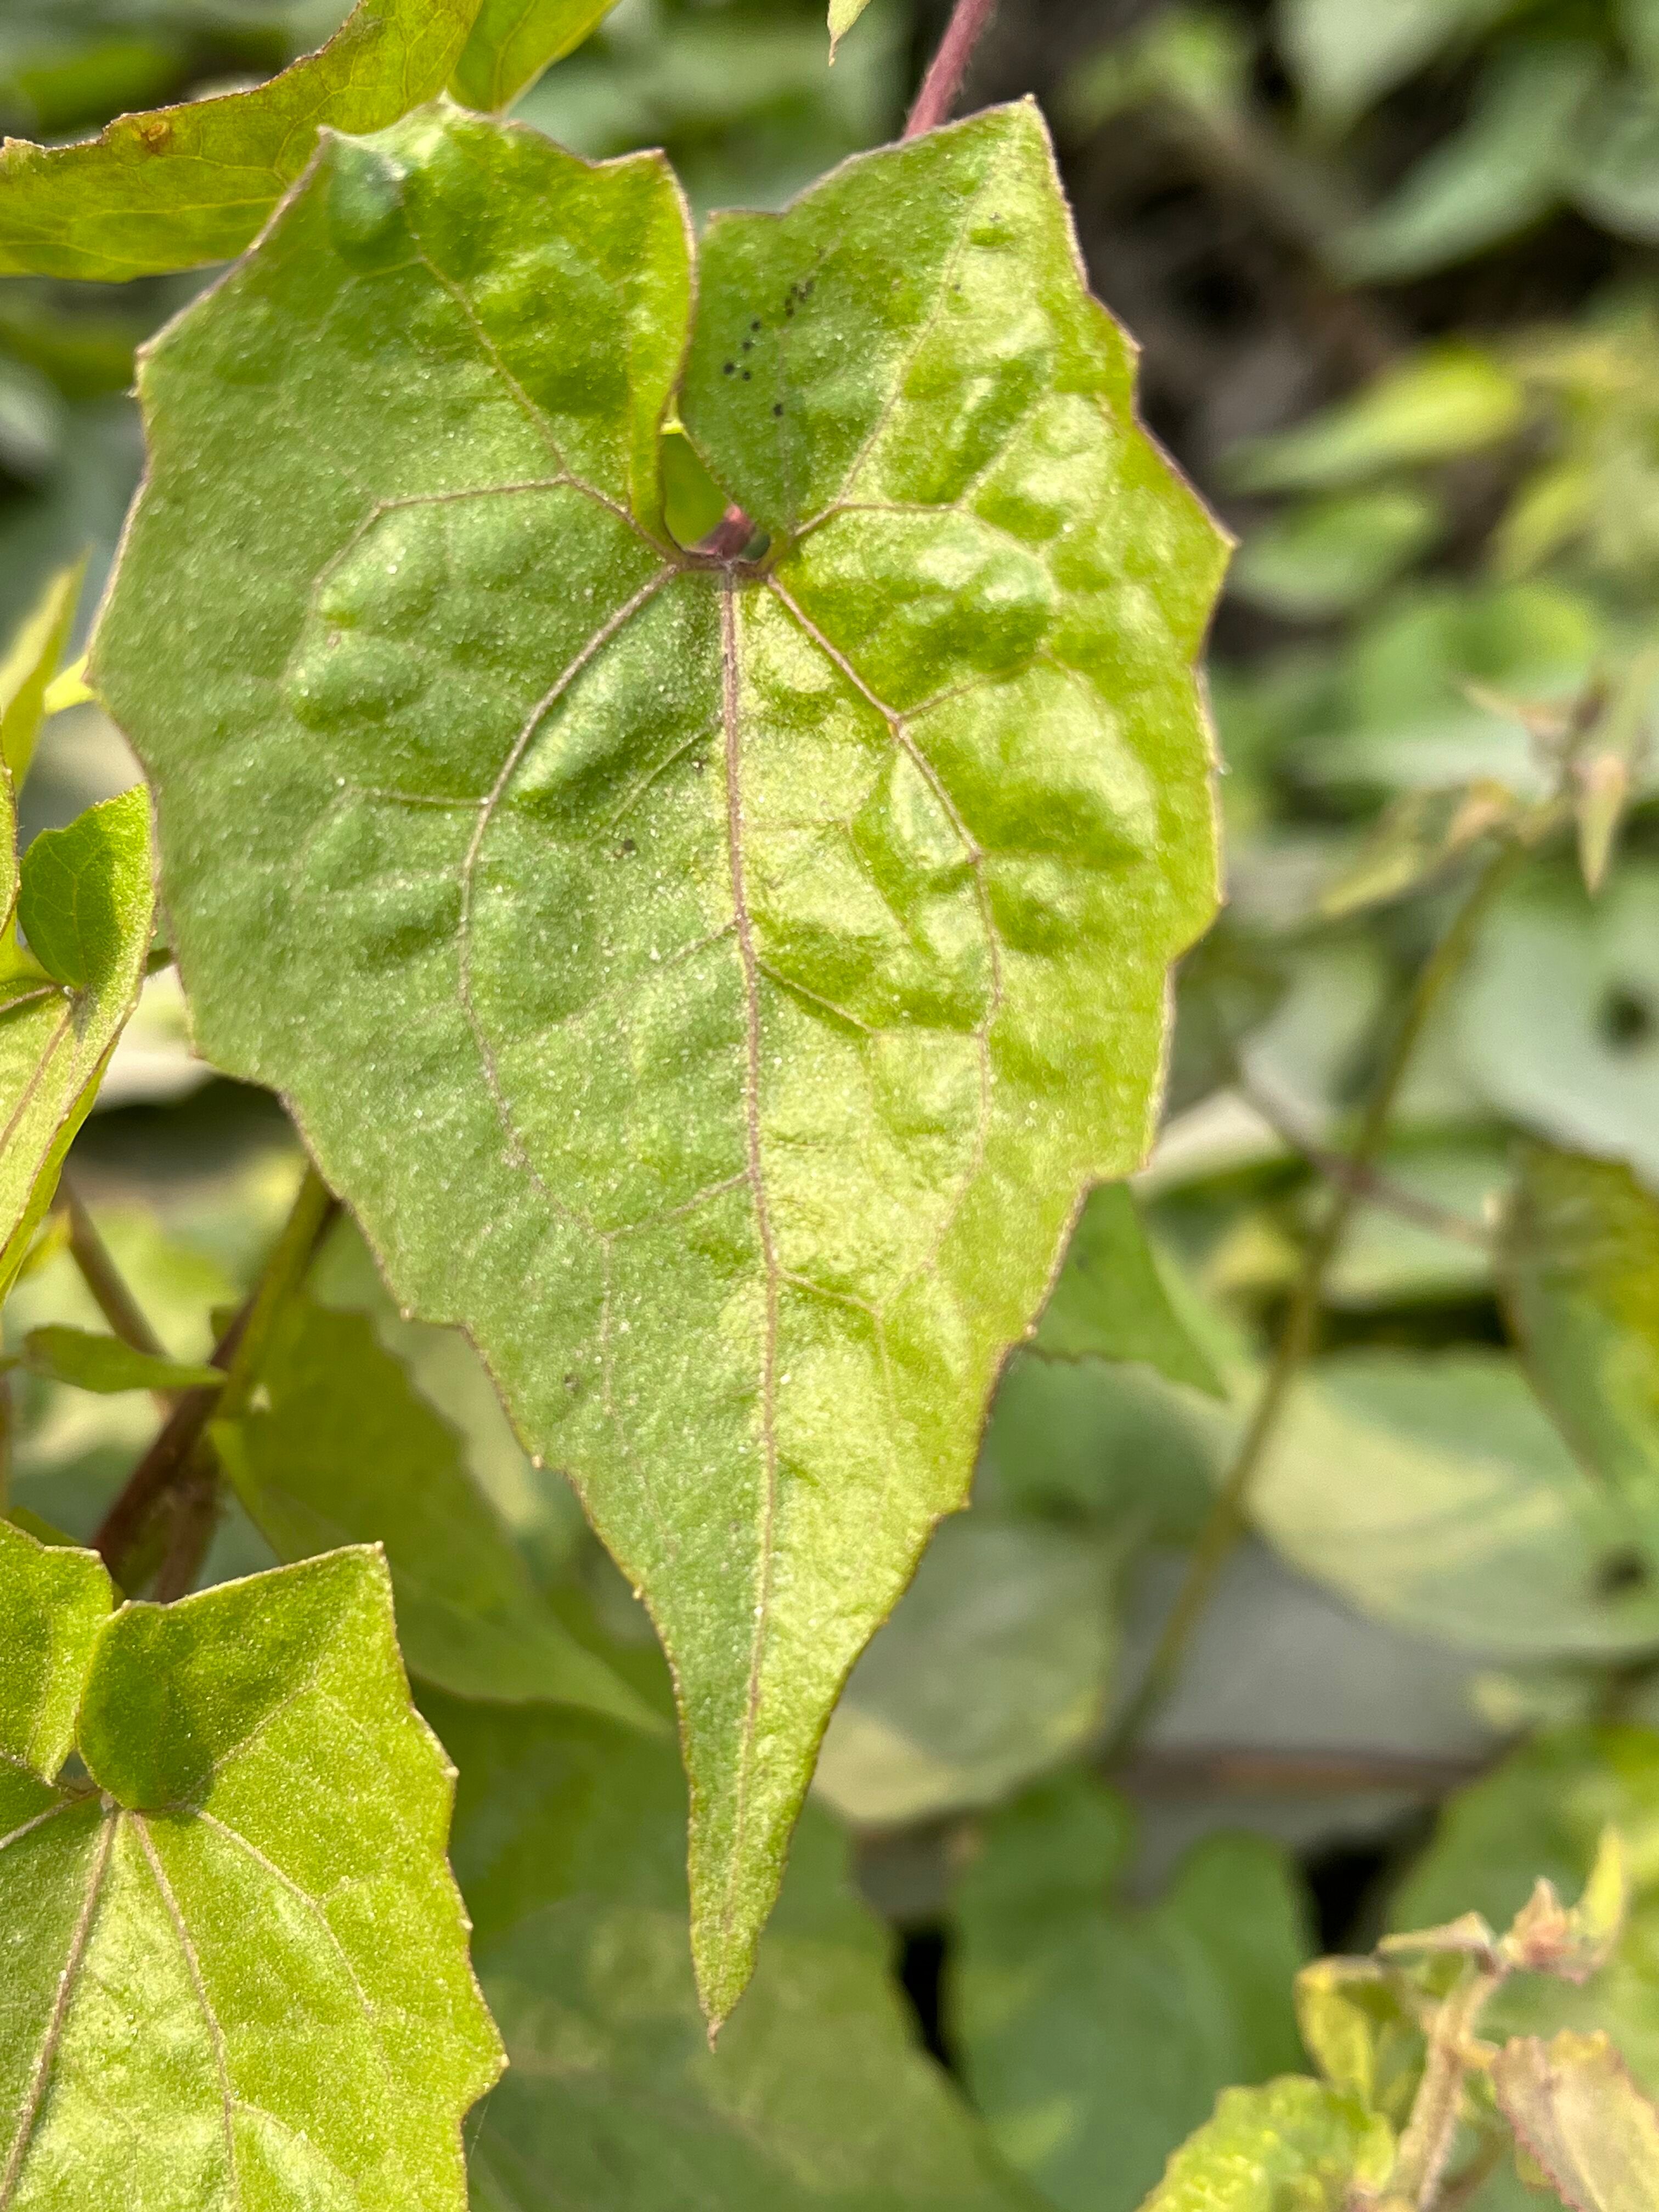
Plant species: mikania-micrantha